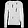
Label: Pullover